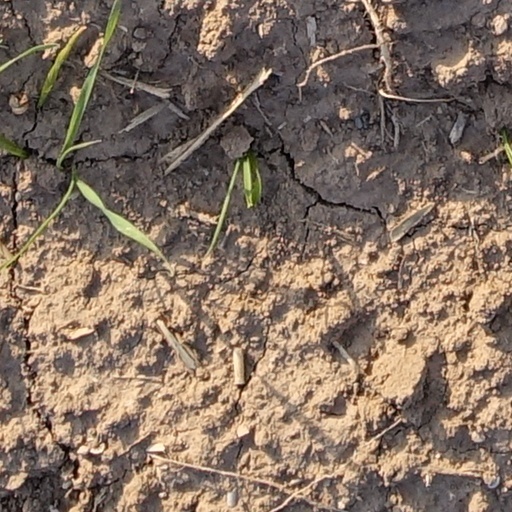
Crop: wheat